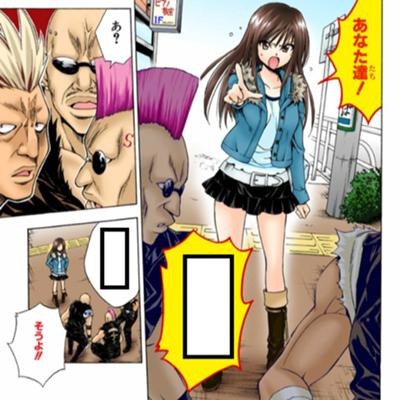
回答: 何処のお店でやったの?おめーもモヒカンに憧れたのか?